Carl Albert Center

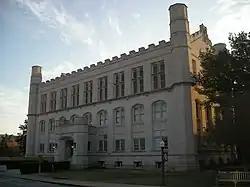
Monnet Hall on the campus of the University of Oklahoma, home to the Carl Albert Center

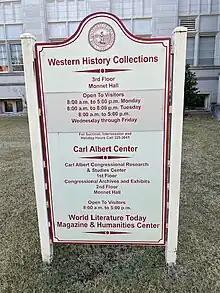
University of Oklahoma Carl Albert Center

The Carl Albert Congressional Research and Studies Center is a nonpartisan institution devoted to teaching and research related to the United States Congress and, more broadly, to strengthening representative democracy through engaged and informed citizens. Located at the University of Oklahoma in Norman, Oklahoma the Center is a living tribute to the ideals, leadership, and accomplishments of Carl Albert - native Oklahoman, University of Oklahoma alumnus, Rhodes Scholar and 46th Speaker of the U.S. House of Representatives.